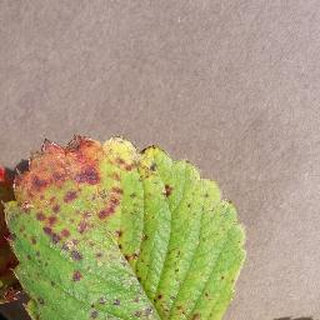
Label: strawberry_leaf_scorch